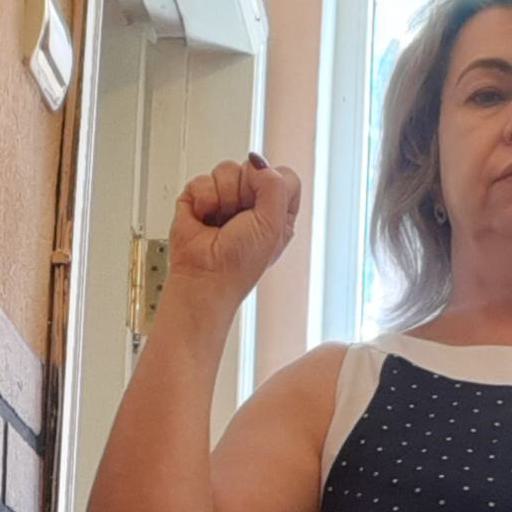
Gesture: fist